Absurdistan (novel)

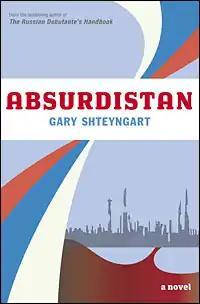
First edition

Absurdistan is a 2006 novel by Gary Shteyngart. It chronicles the adventures of Misha Vainberg, the 325-pound son of the 1,238th-richest man in Russia, as he struggles to return to his true love in the South Bronx.